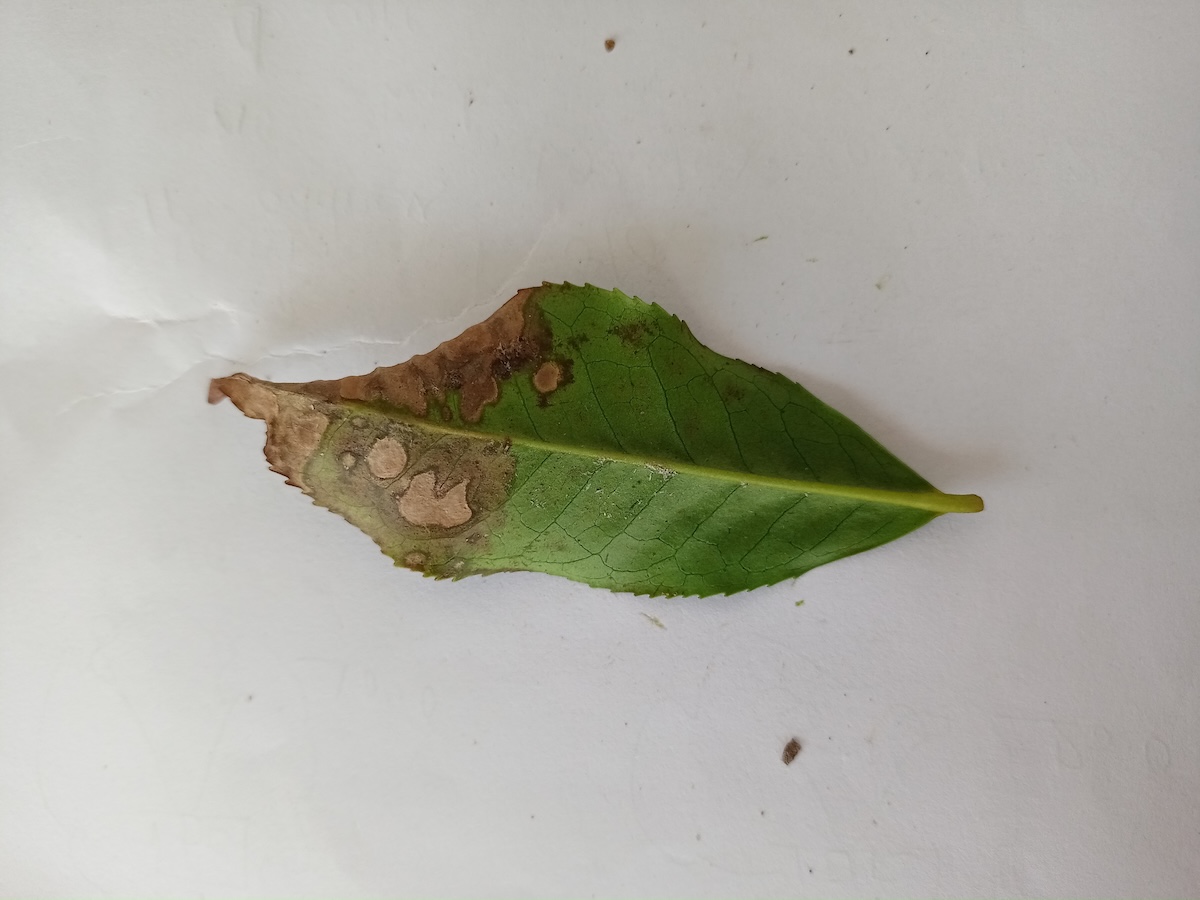
Label: Brown Blight